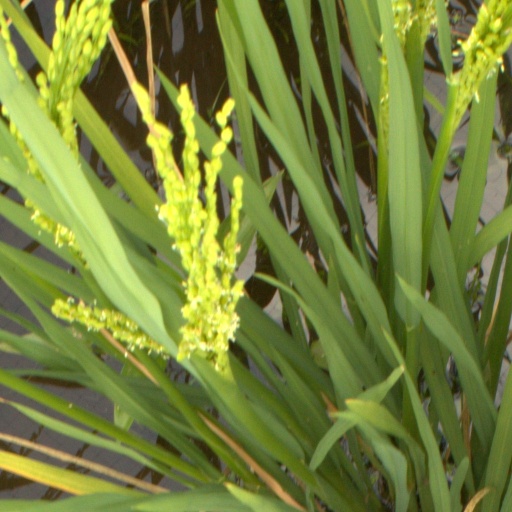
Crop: rice